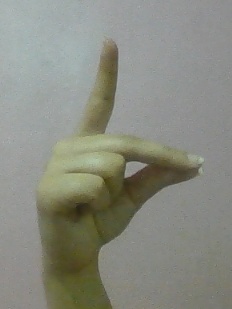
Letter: ta